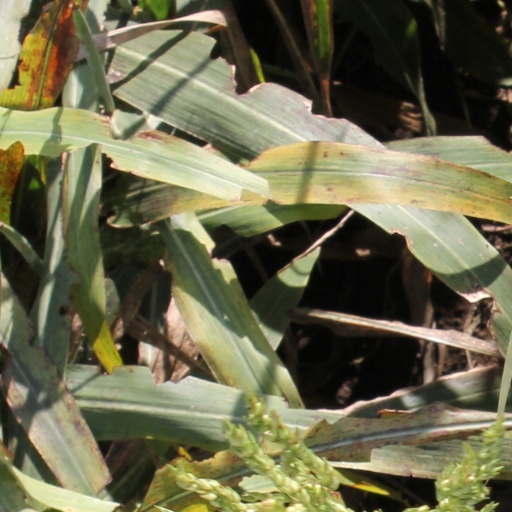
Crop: sorghum